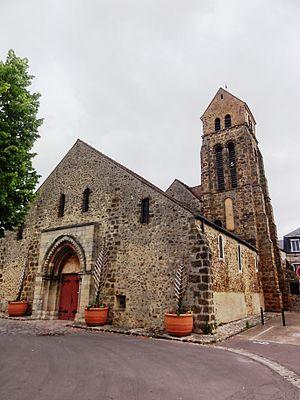
Saint-Germain-lès-Arpajon (Essonne) Église
Saint-Germain-lès-Arpajon est une commune française située à trente kilomètres au sud-ouest de Paris dans le département de l'Essonne en région Île-de-France.